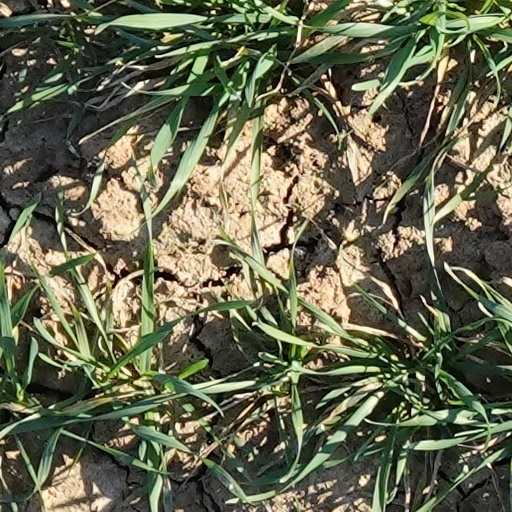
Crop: wheat